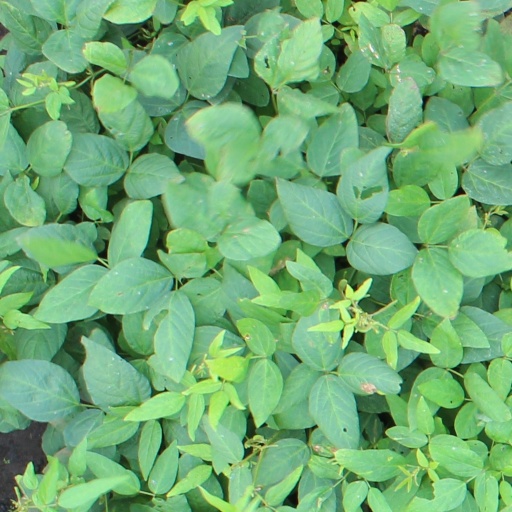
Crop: soybean